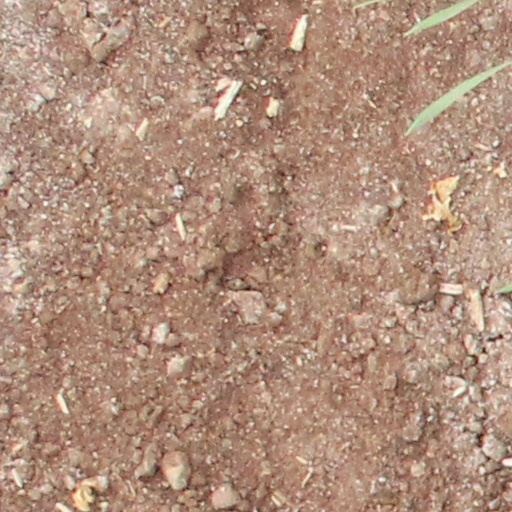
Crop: wheat